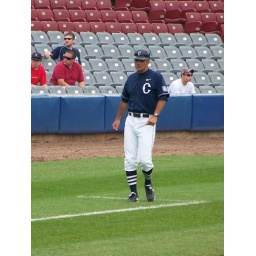
UConn head coach Jim Penders stands in the third base coaching box.